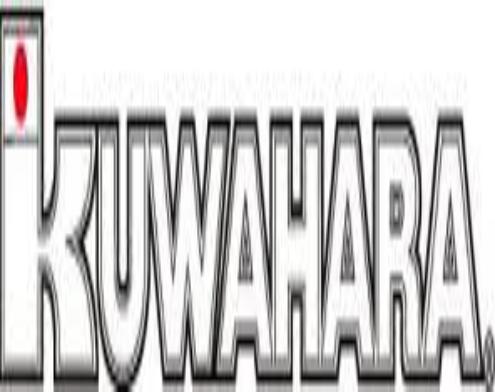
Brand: Kuwahara
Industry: Transportation